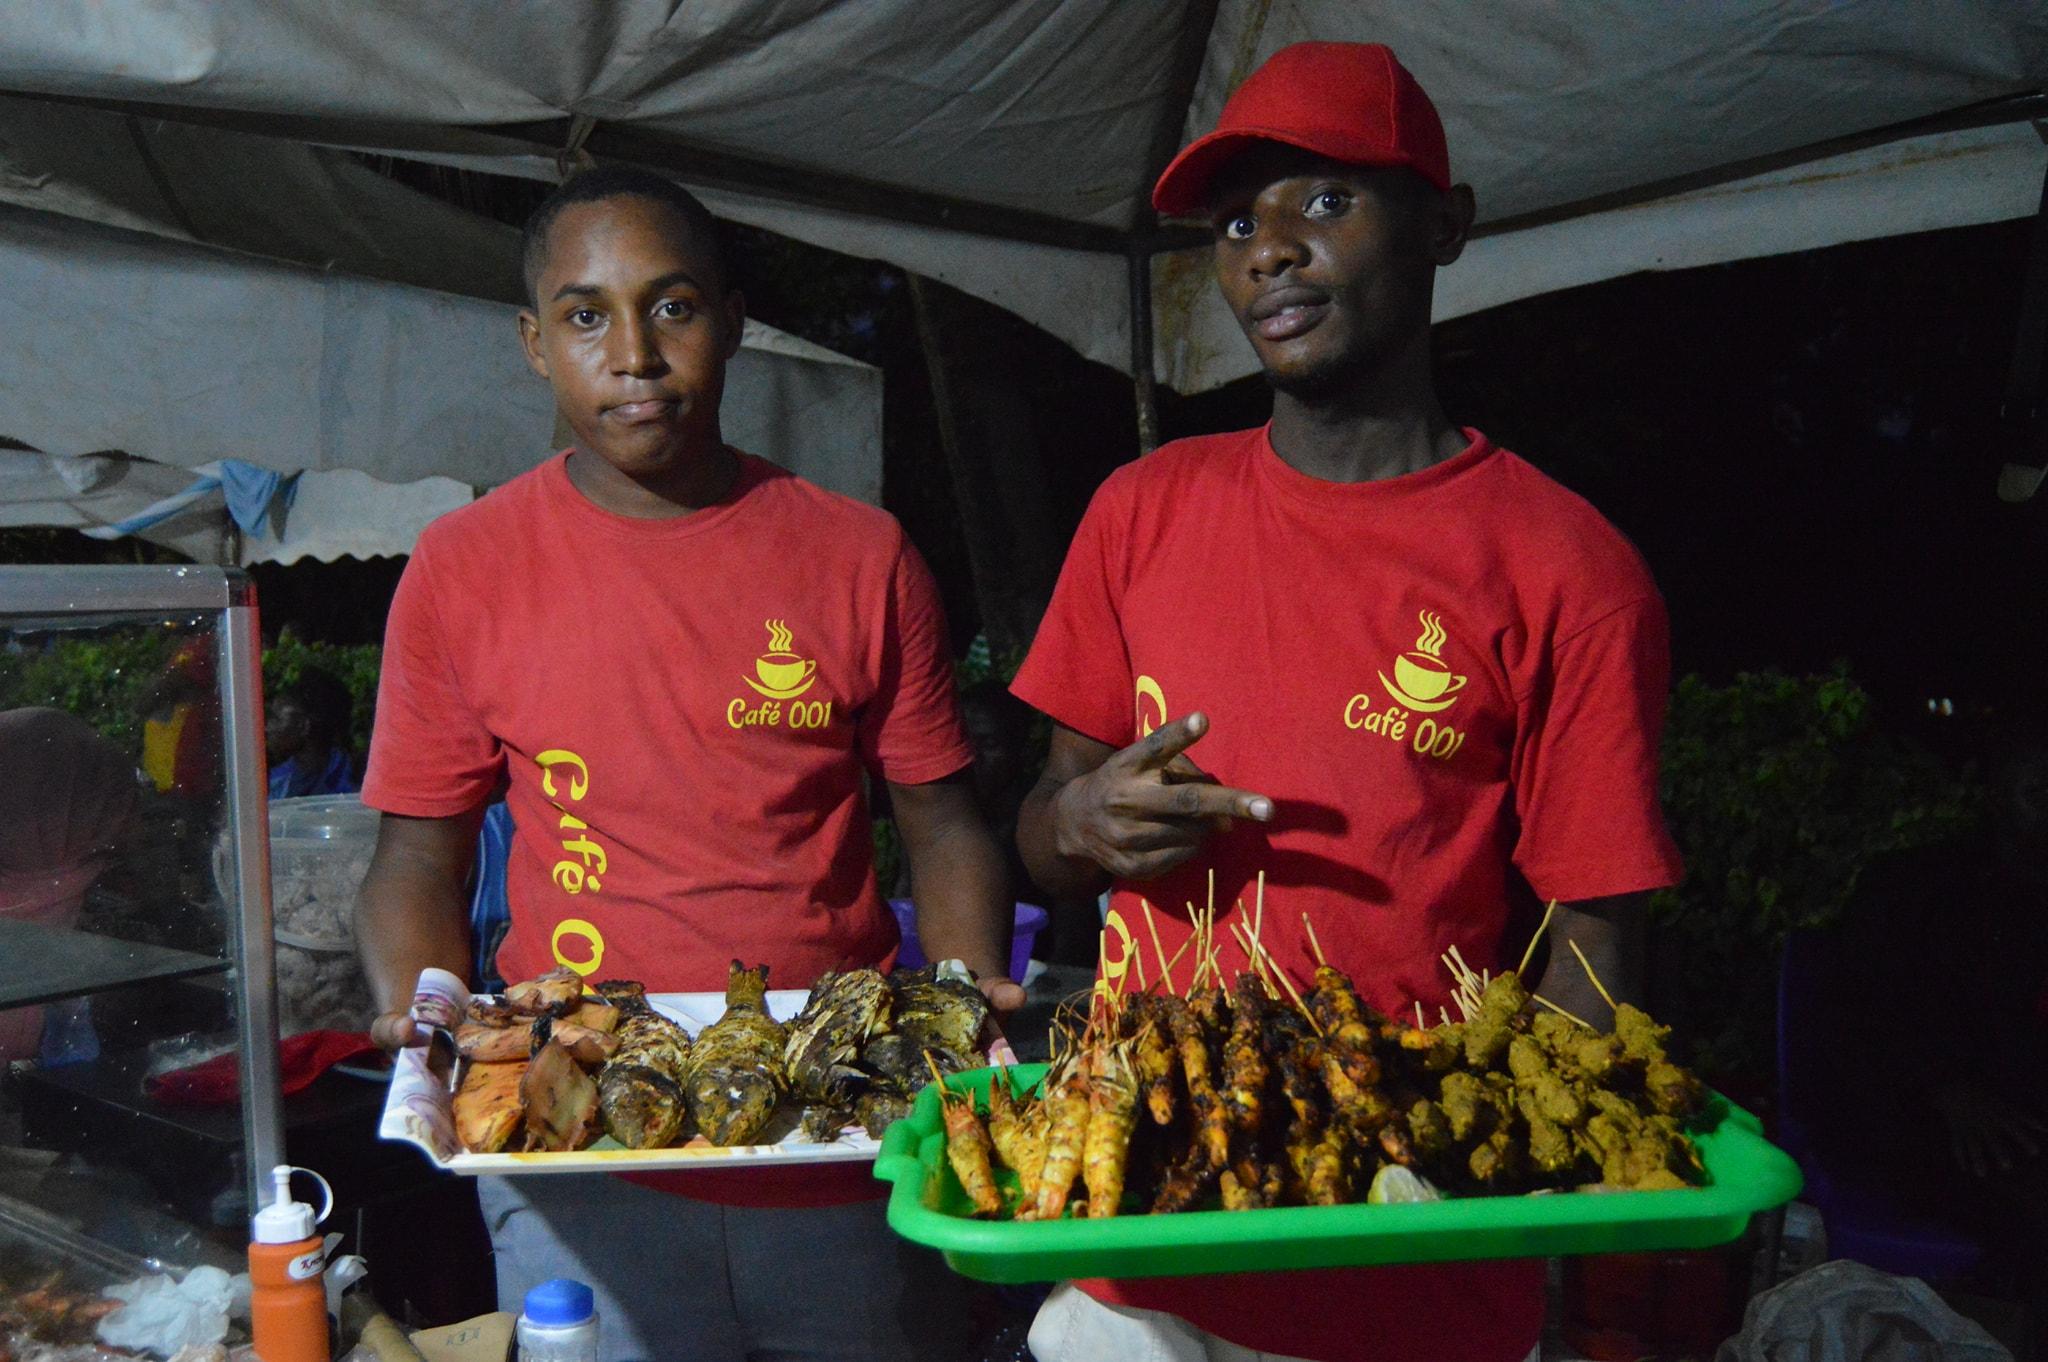
Vijana hawa wawili wanauza mishikaki za nyama, kuku na samaki. Wamevaa tishati zao nyekundu na chapa ya kikombe kwenye kifua ya rangi ya manjano.